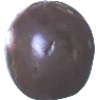
Label: Passion Fruit 1